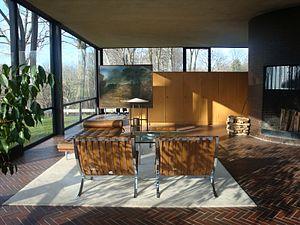
La maison de verre ou maison de Johnson, construite en 1949 à New Canaan, dans le Connecticut aux États-Unis, a été conçue par Philip Johnson et son collaborateur Richard Foster, pour sa résidence principale.